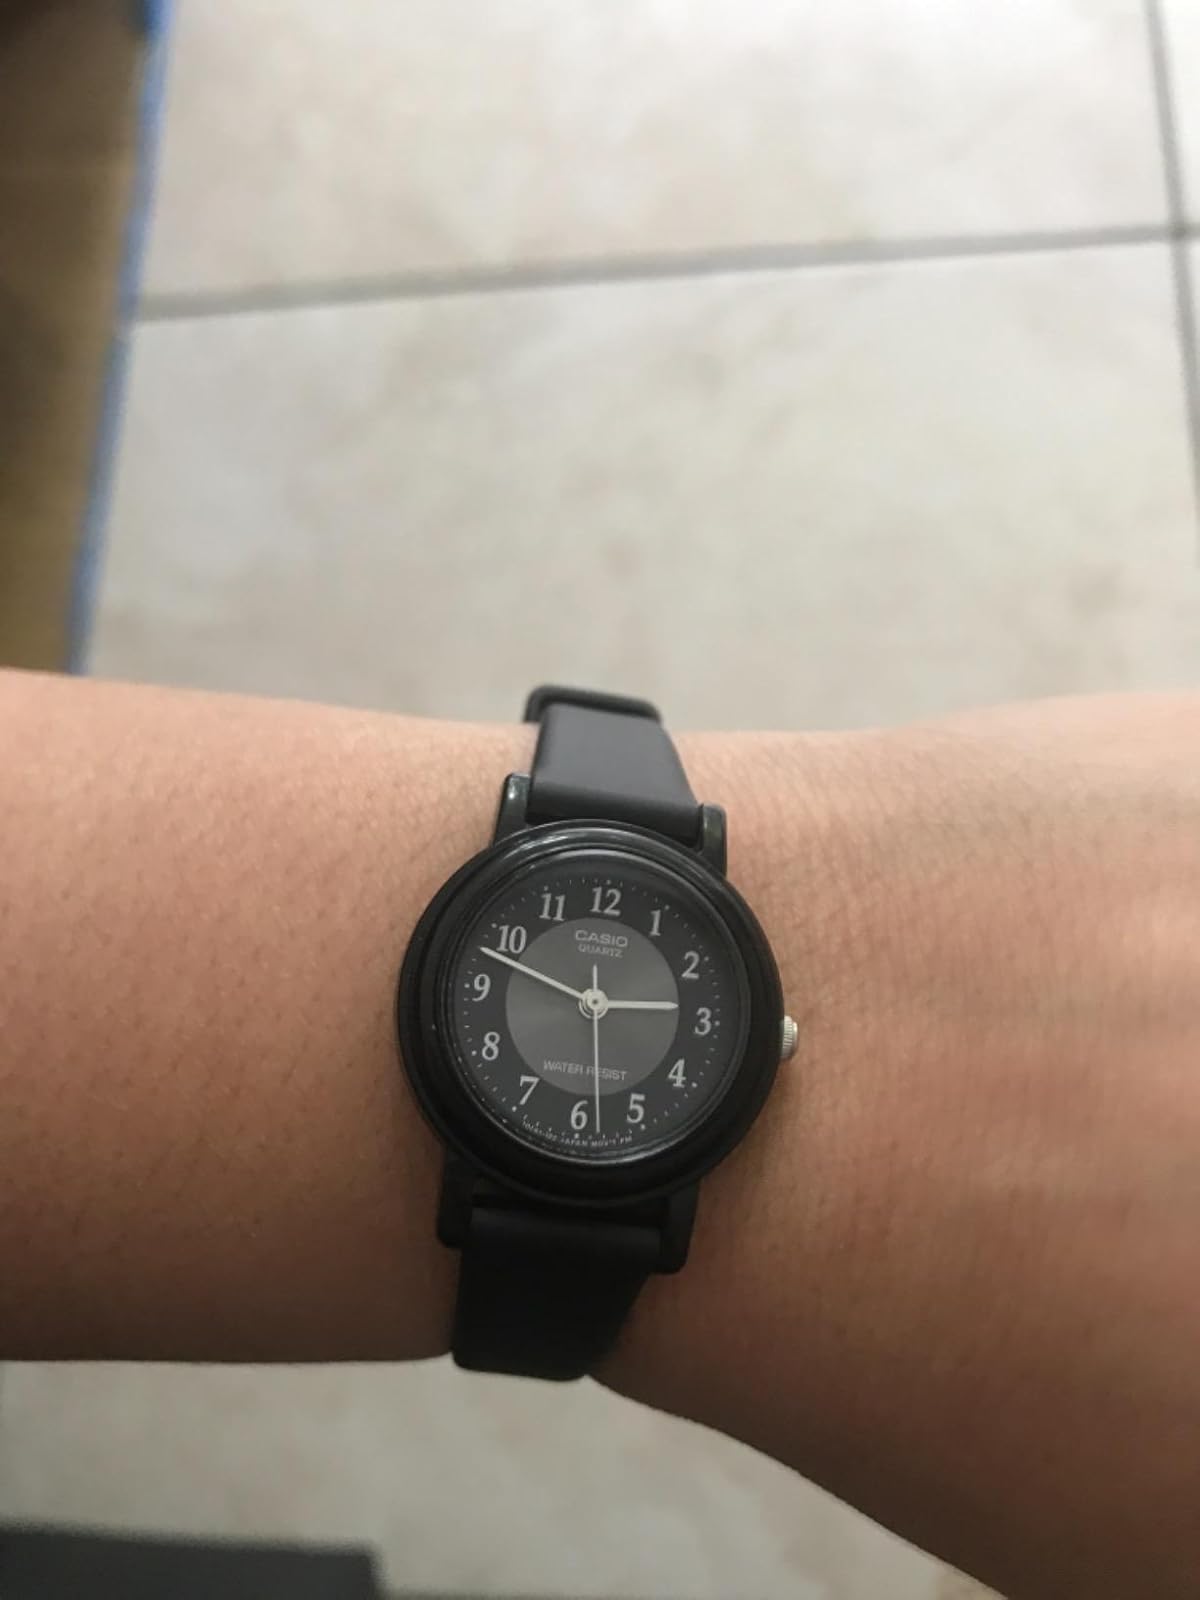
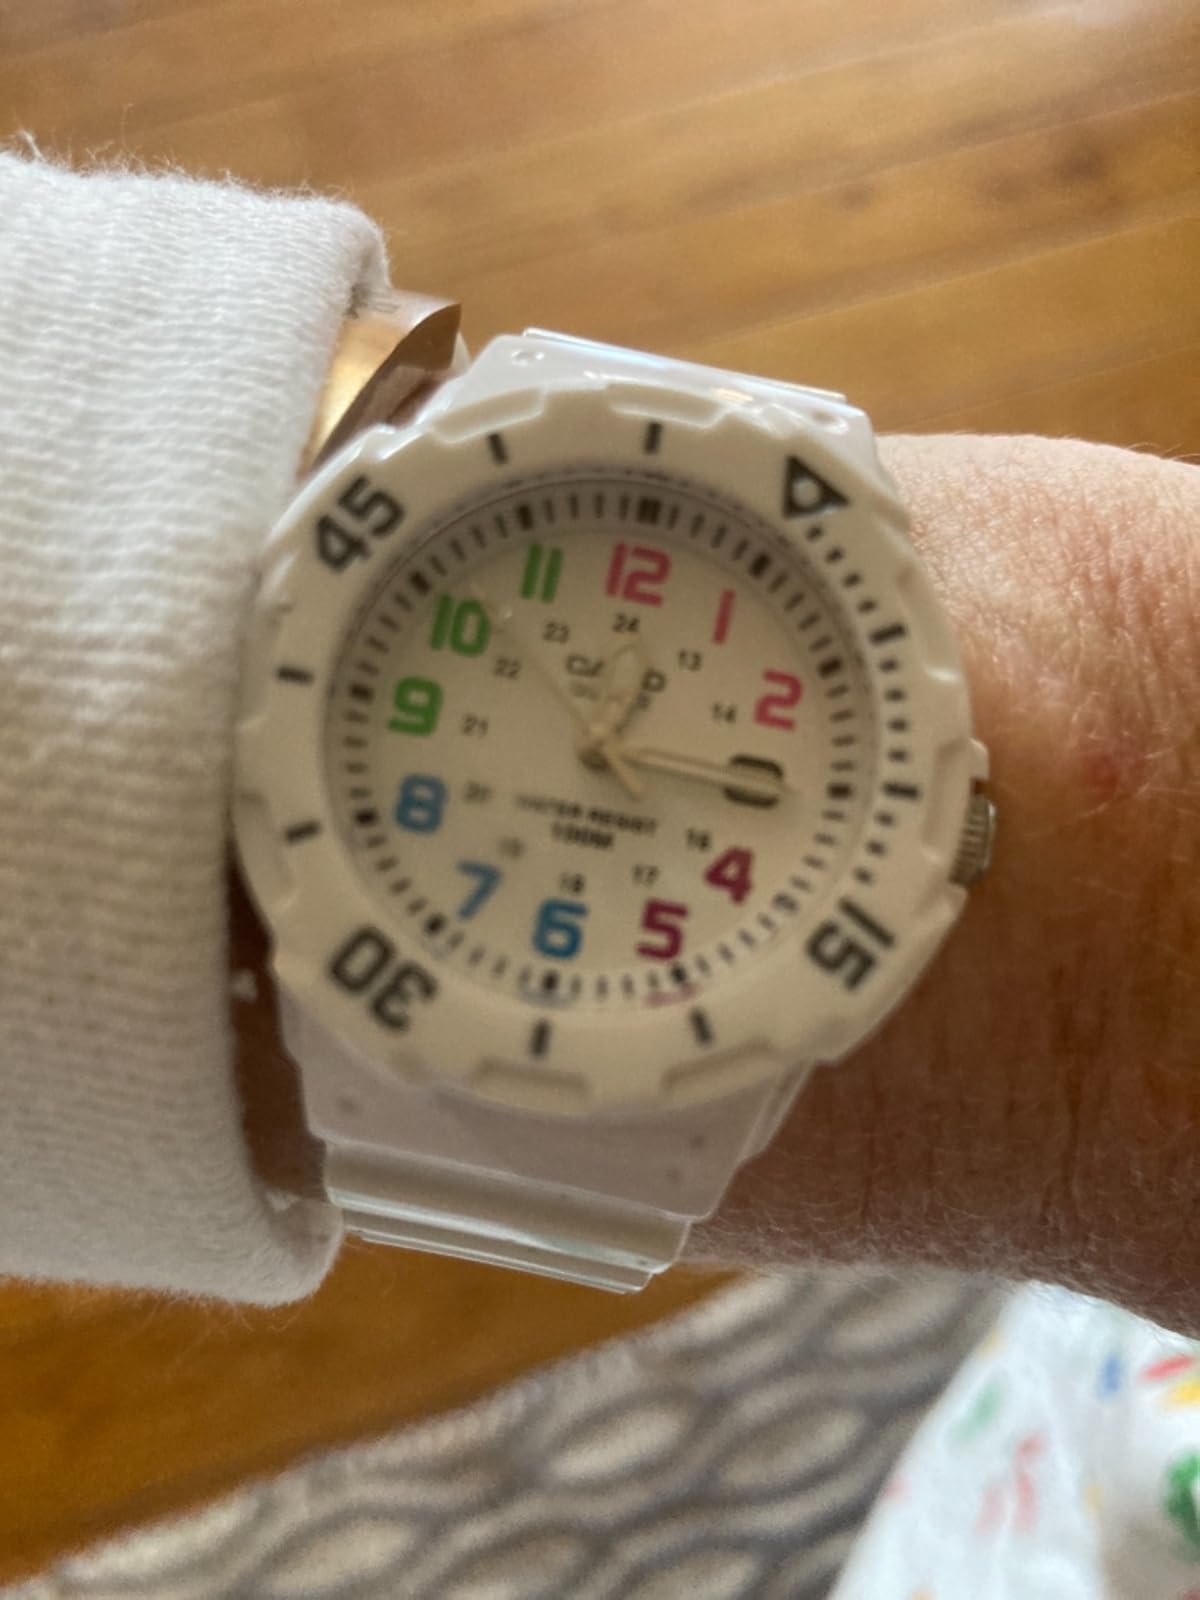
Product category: accessories_watch
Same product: no